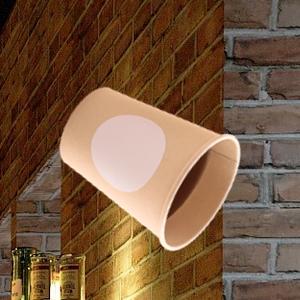
Label: cups